Describe the emotion expressed in this image:  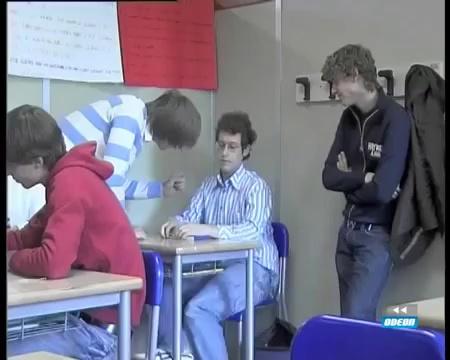
This person displays Suffering, valence and arousal with moderate intensity.